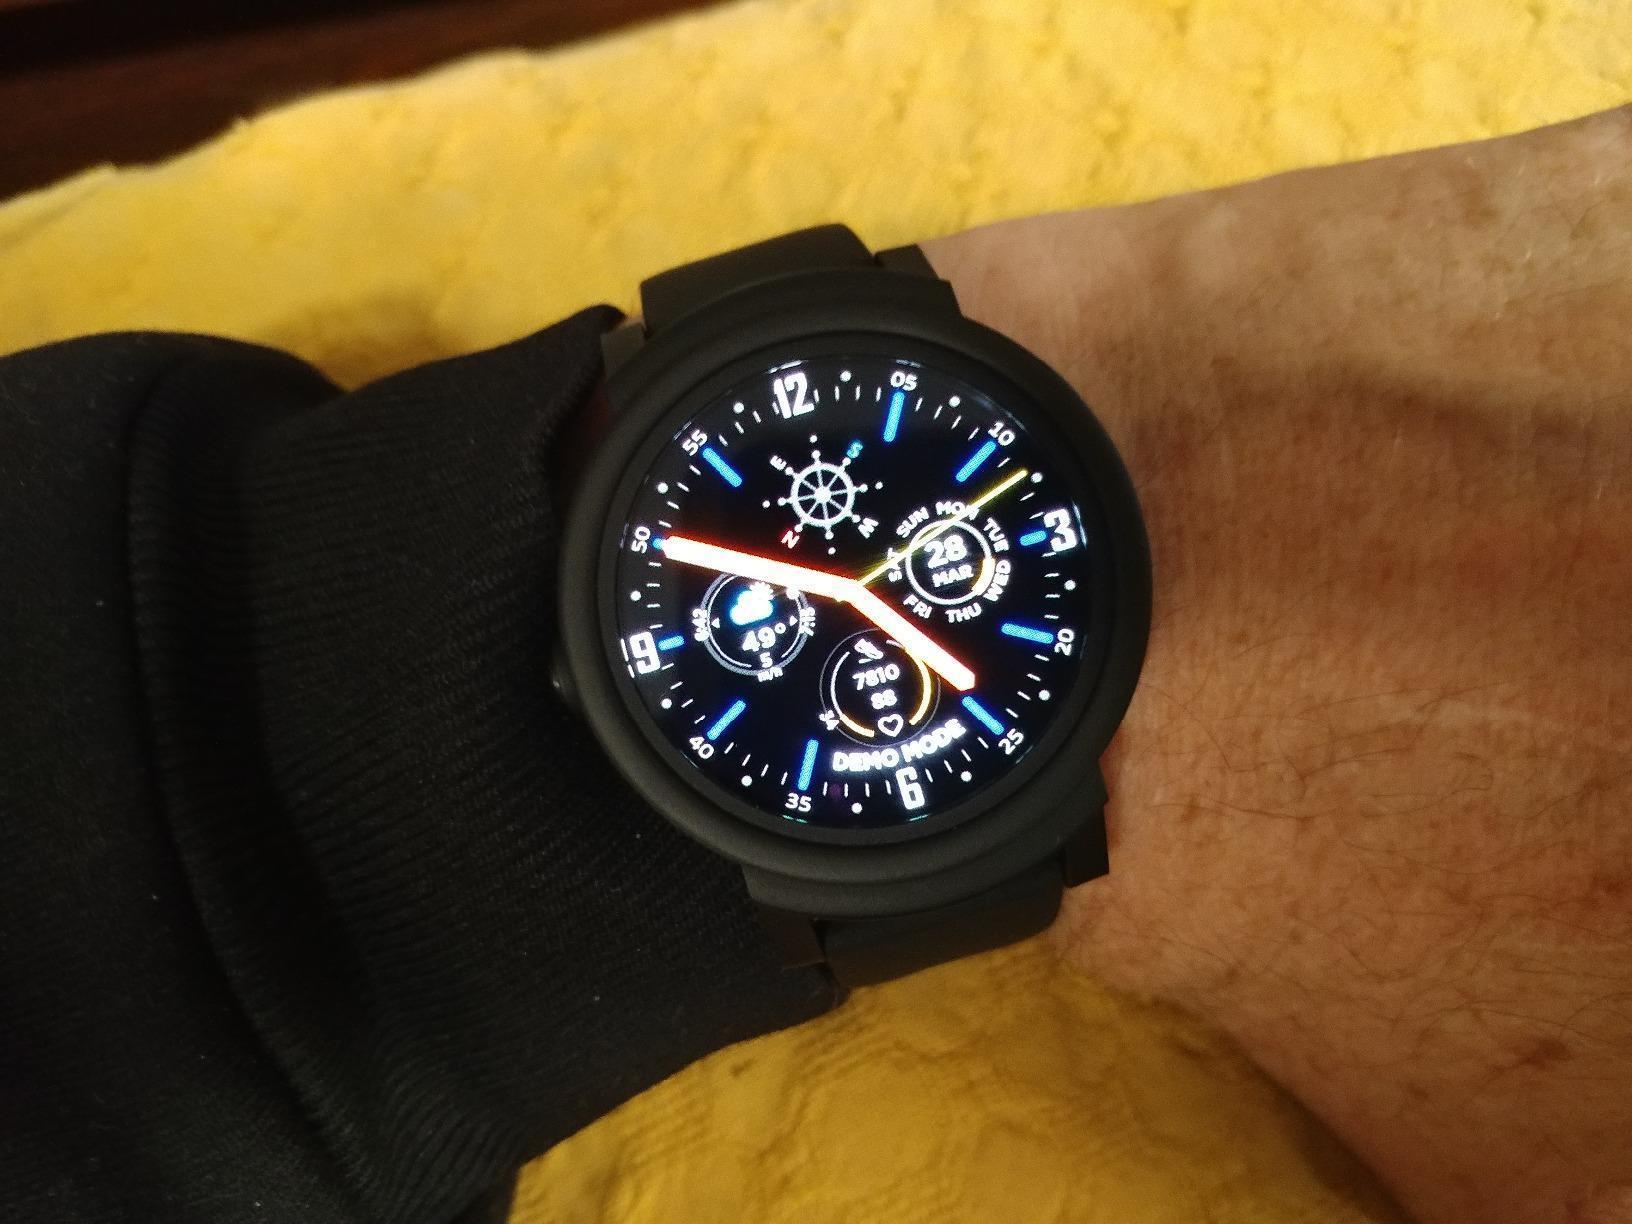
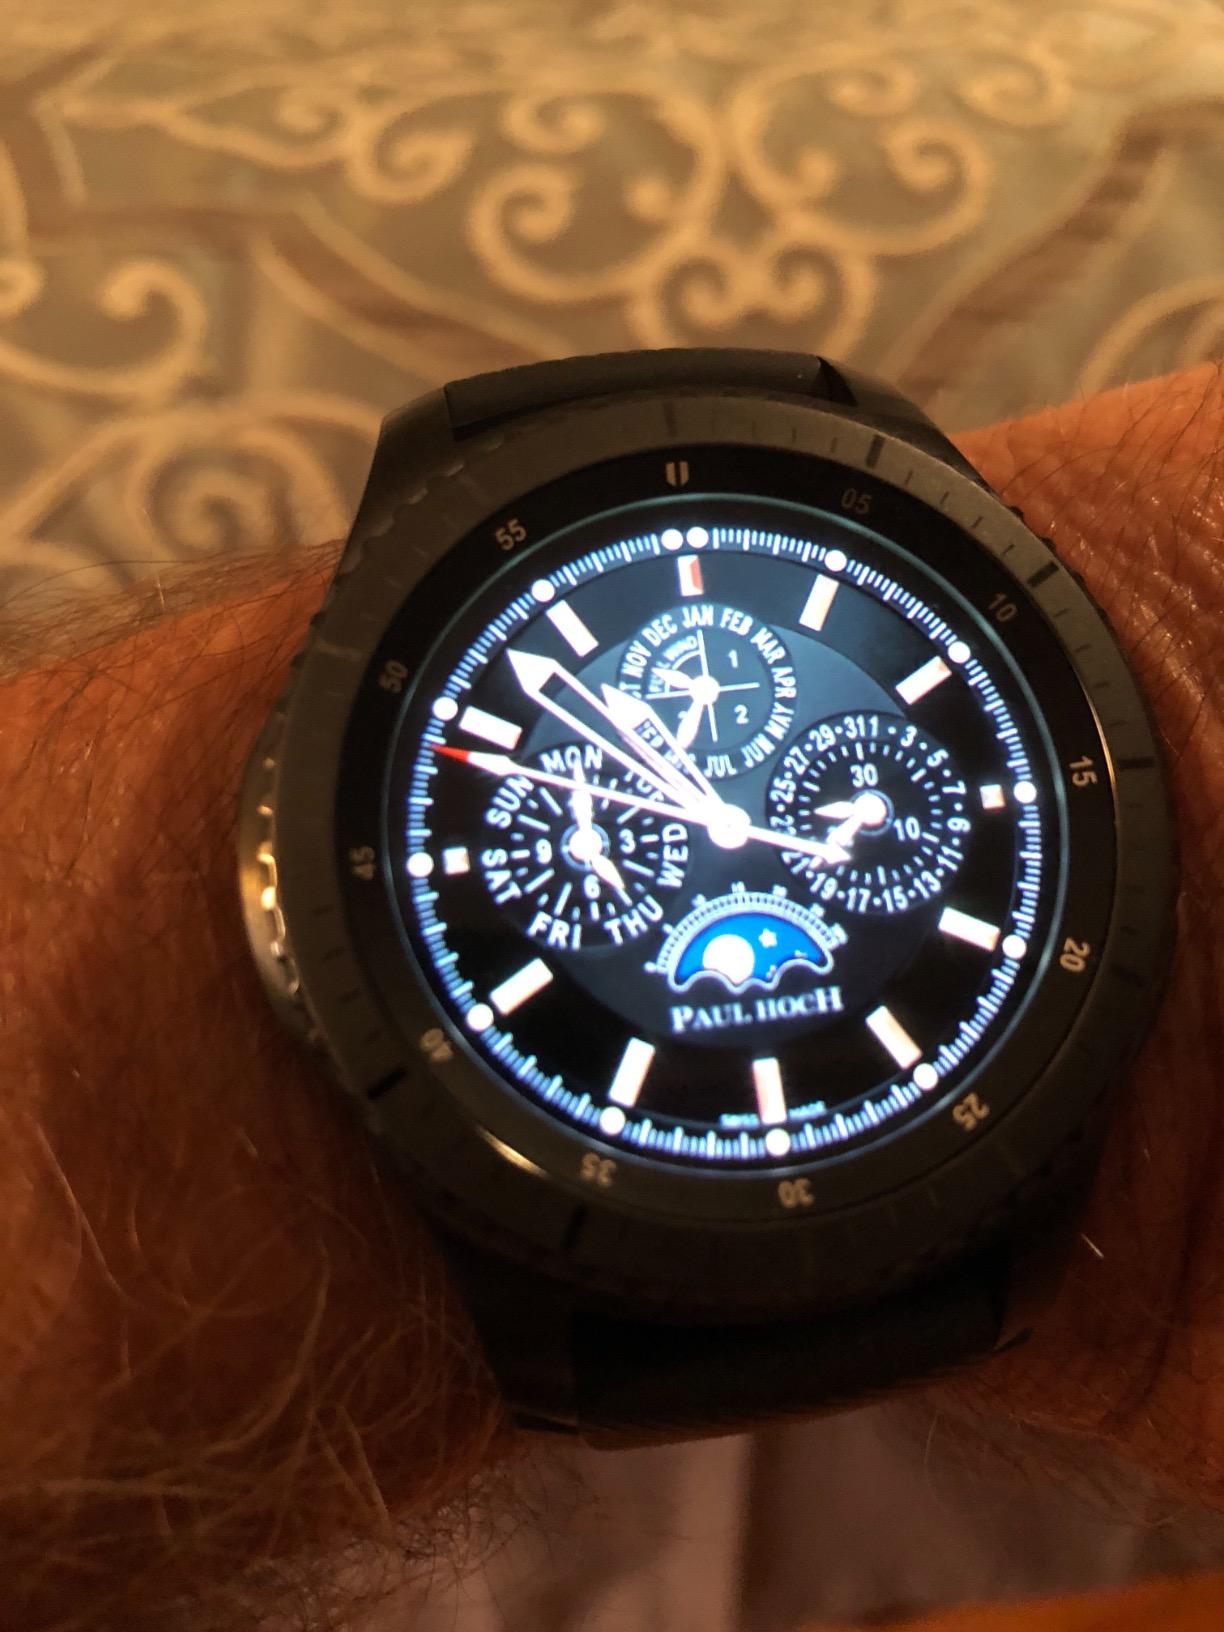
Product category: smartwatch
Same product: no